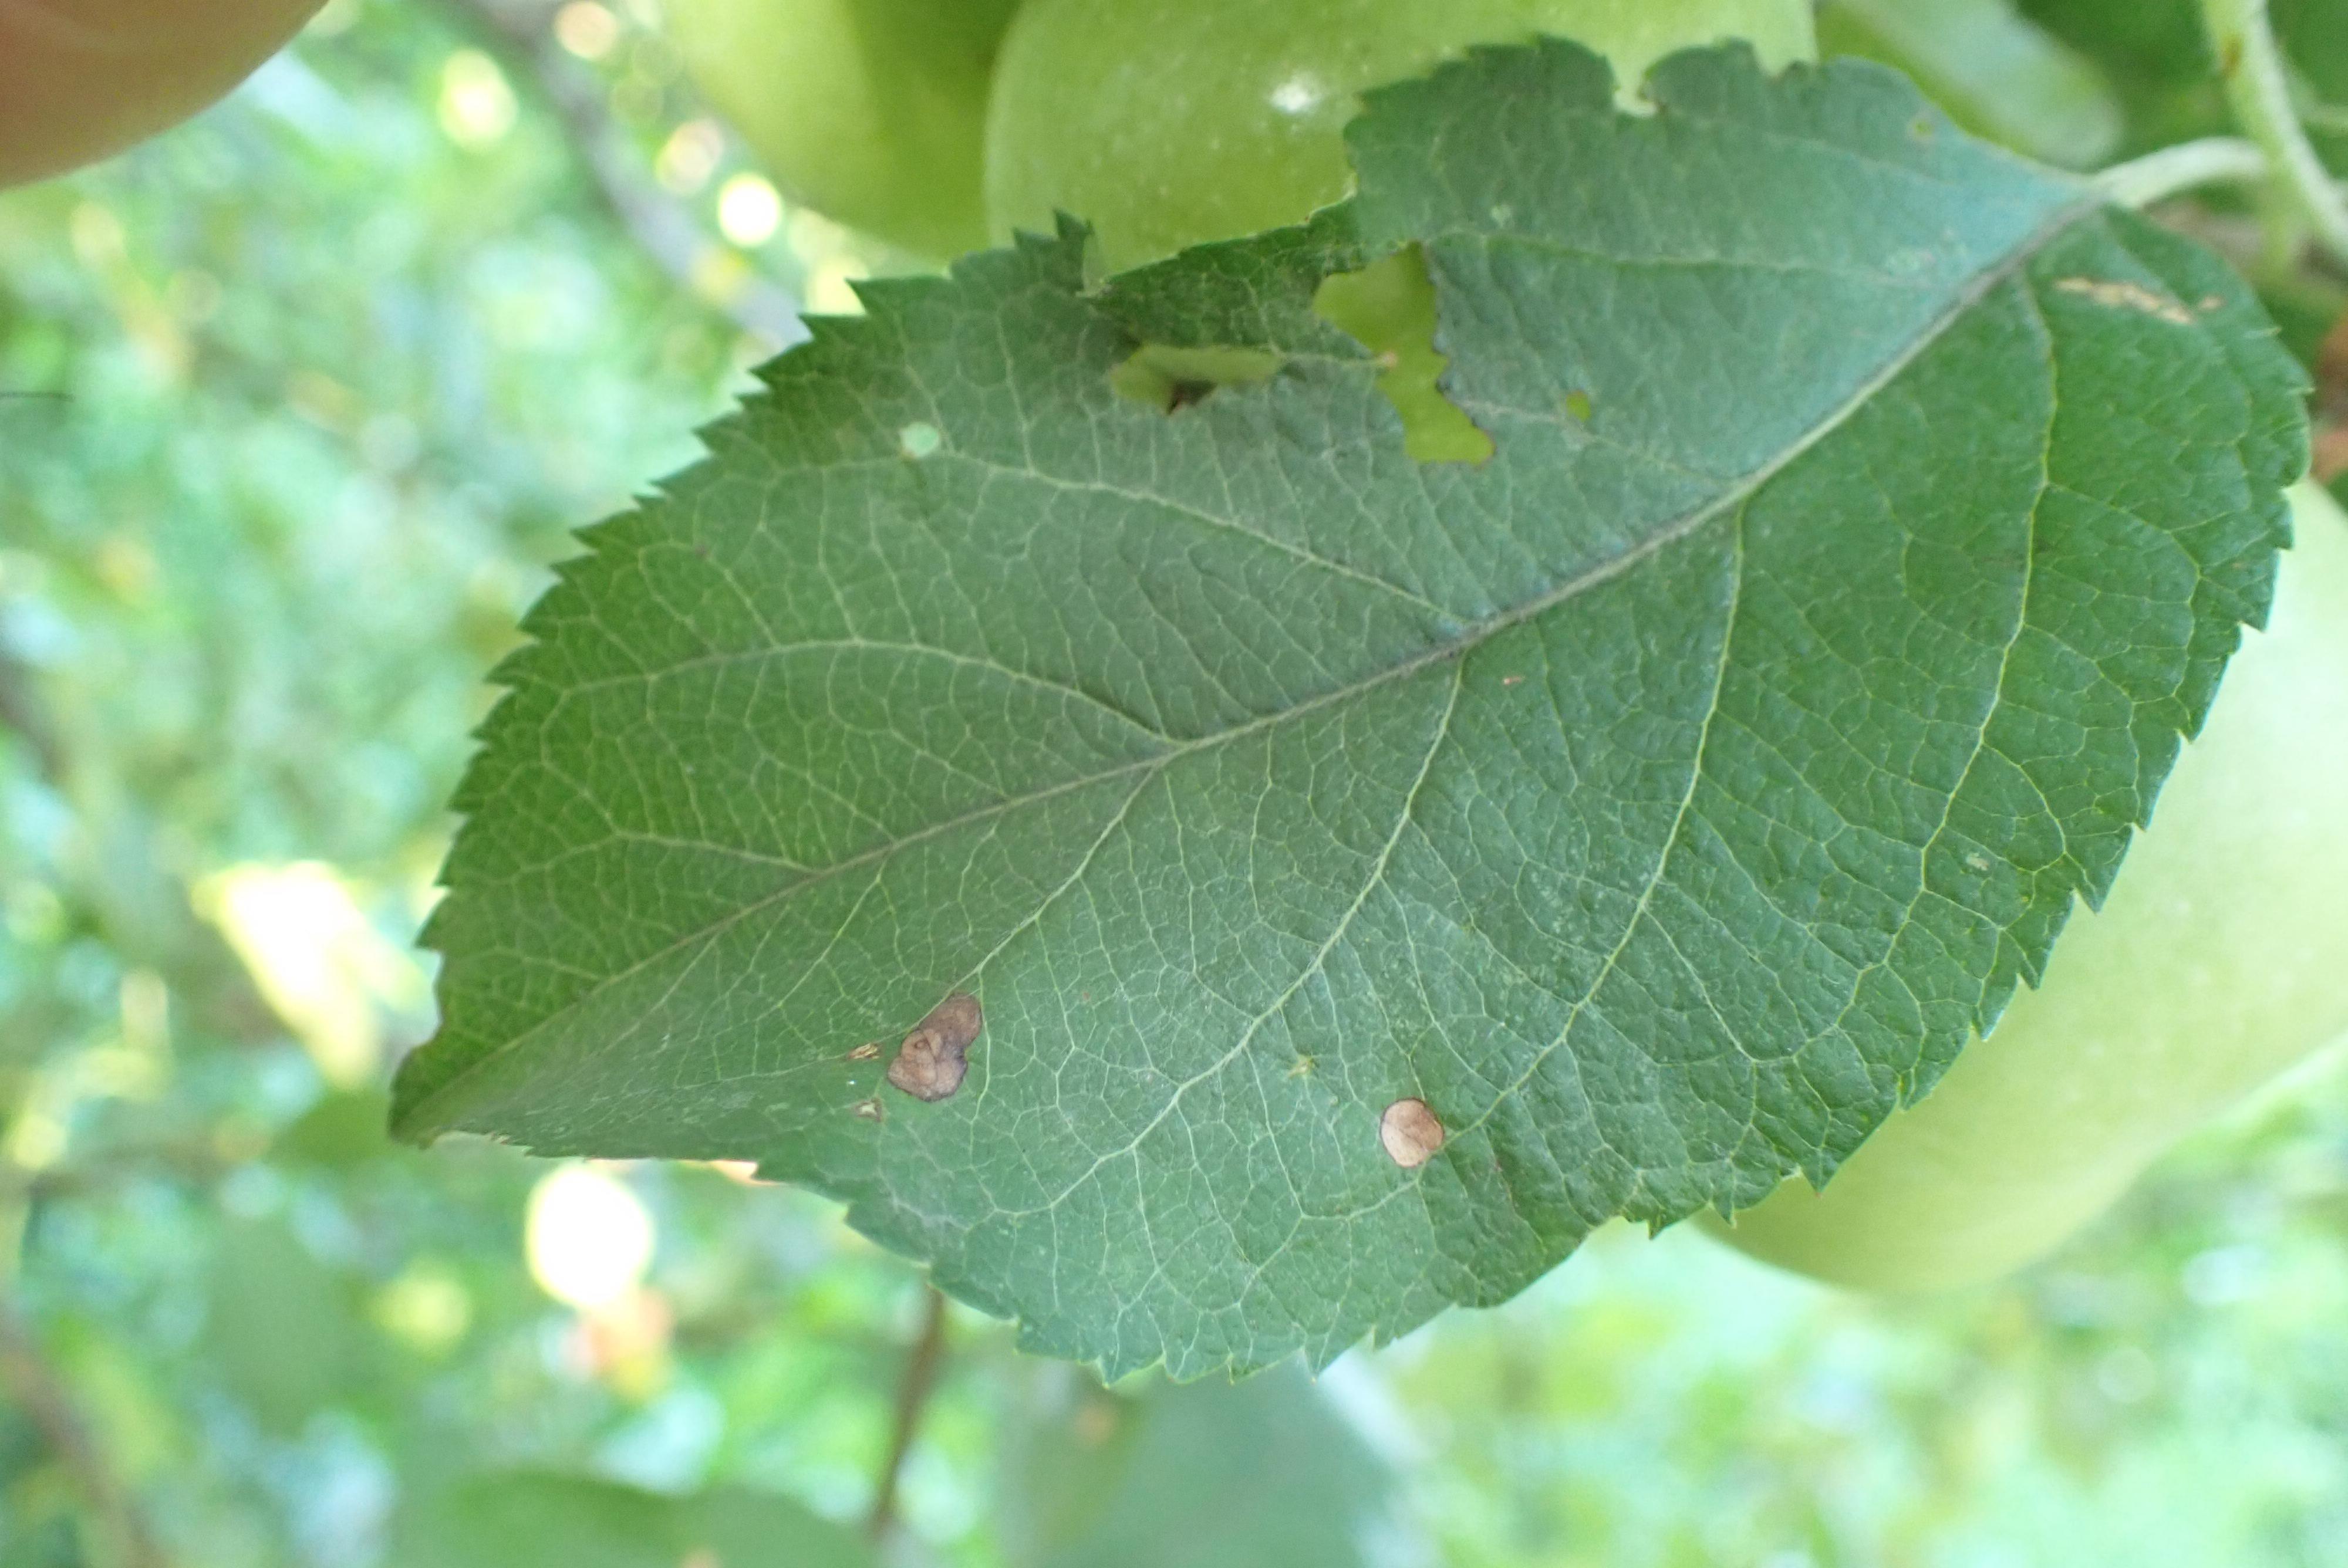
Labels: frog_eye_leaf_spot